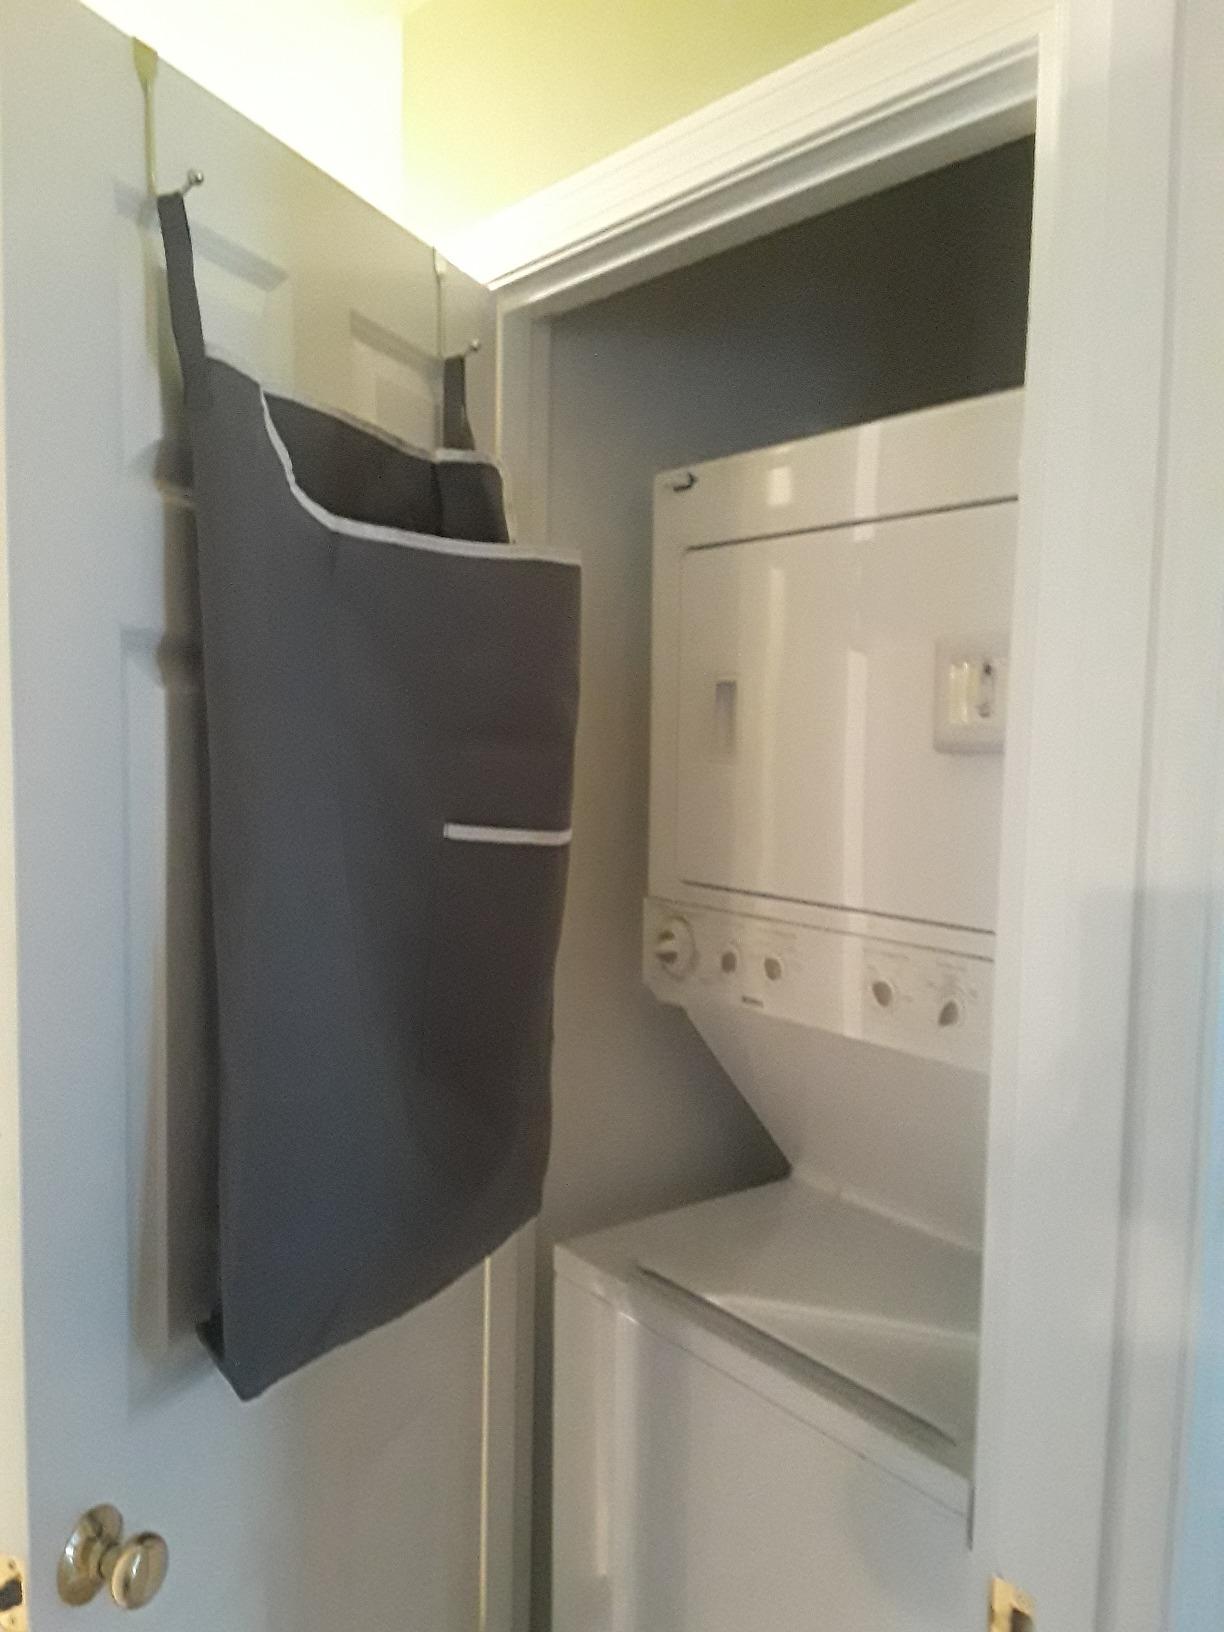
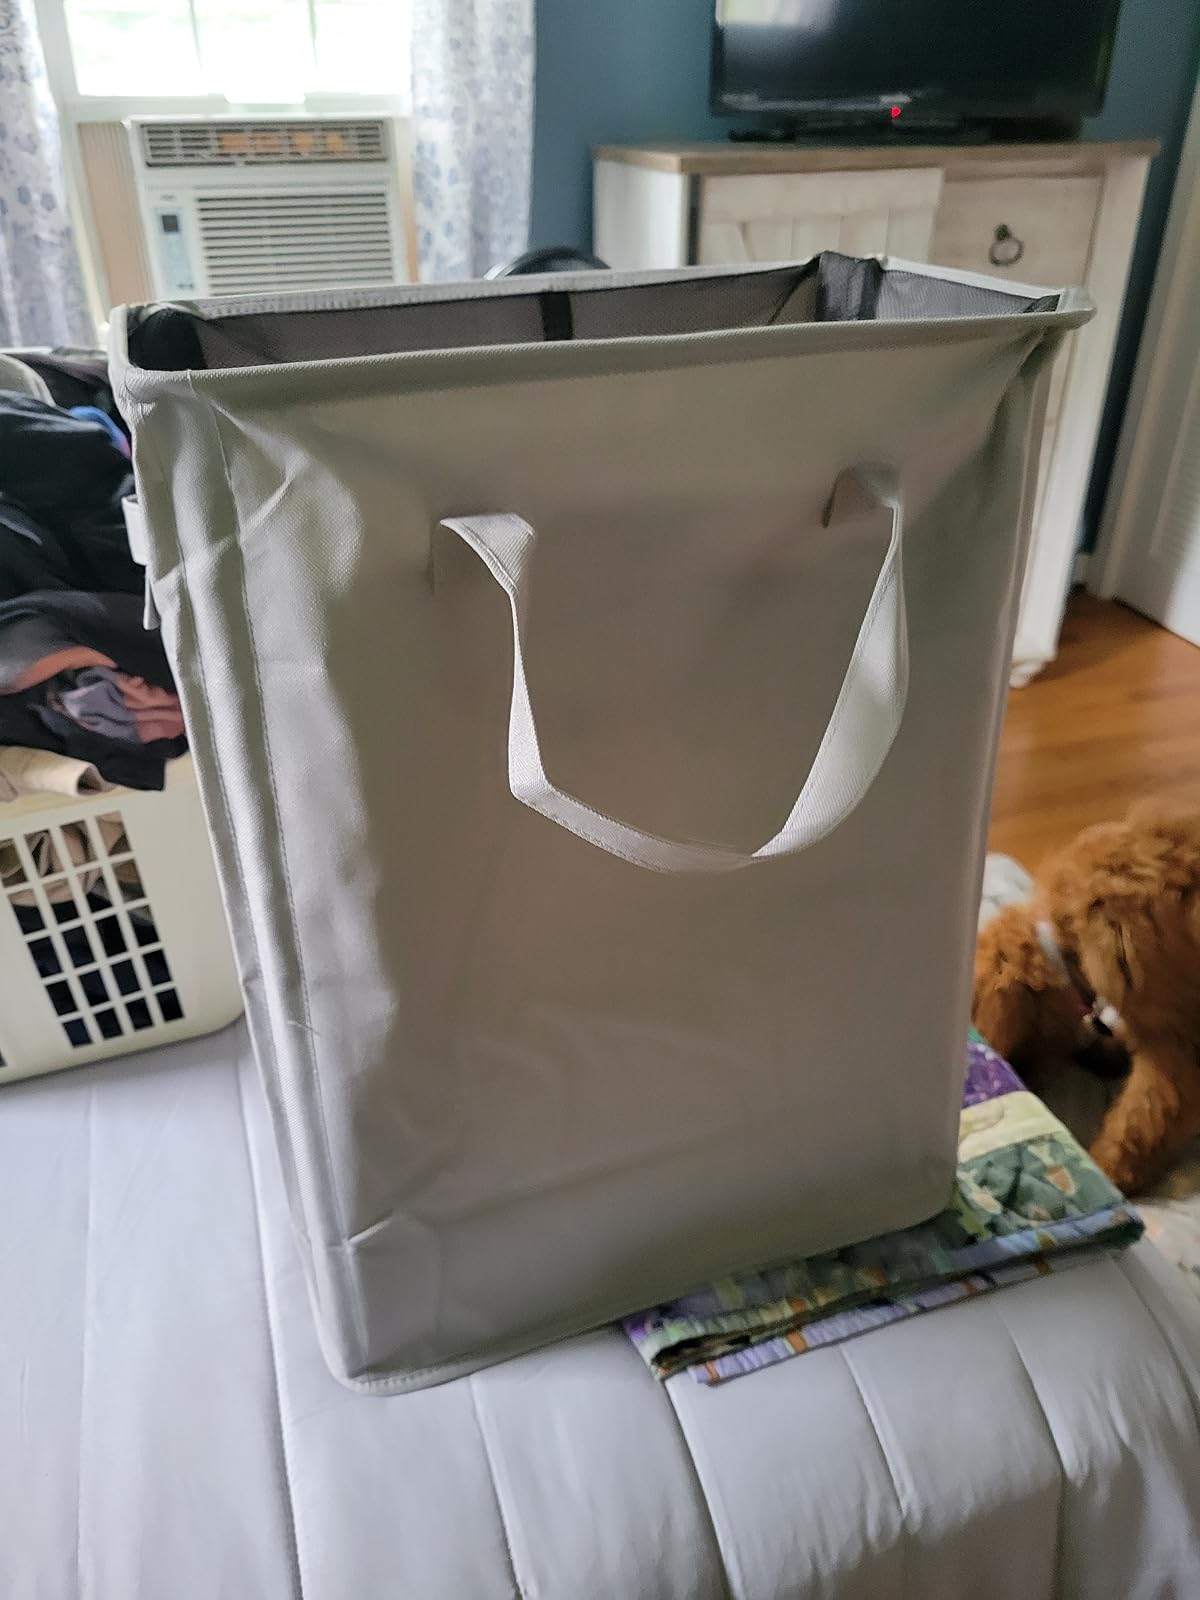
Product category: items_hamper
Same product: no